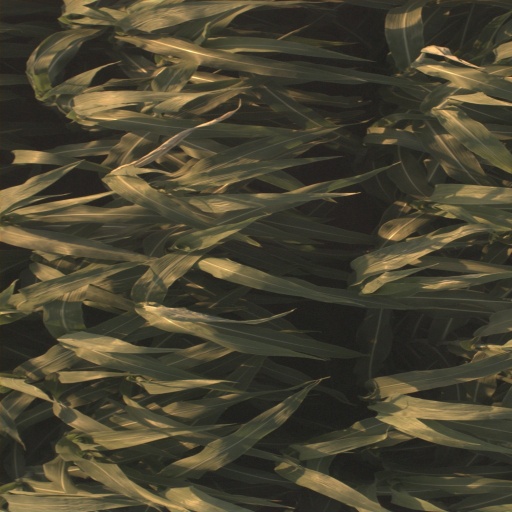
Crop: sorghum